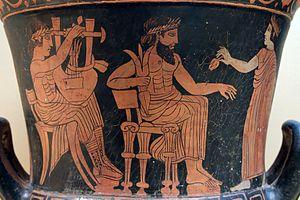
Assemblée olympienne